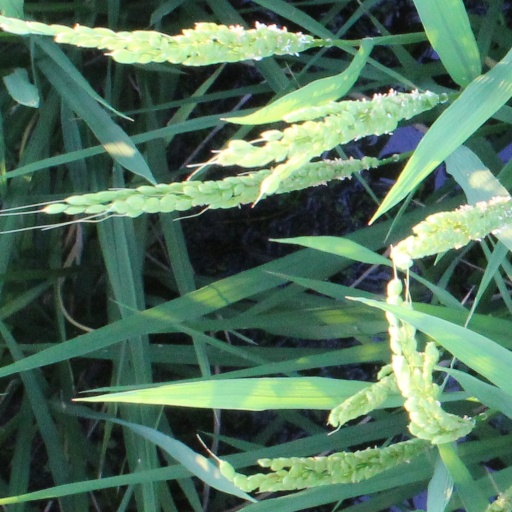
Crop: rice